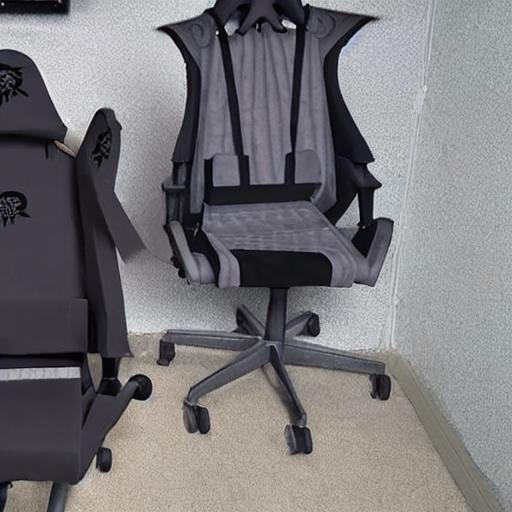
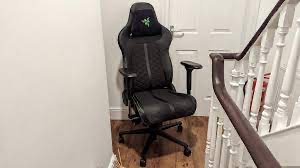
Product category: items_chair
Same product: no